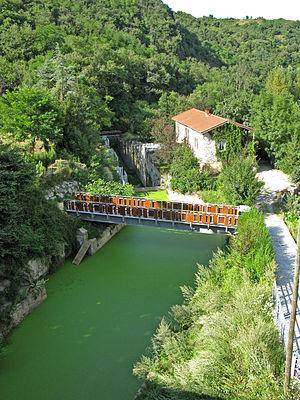
Canal de Givors, (Inscrit, 1995) This building is indexed in the Base Mérimée, a database of architectural heritage maintained by the French Ministry of Culture,